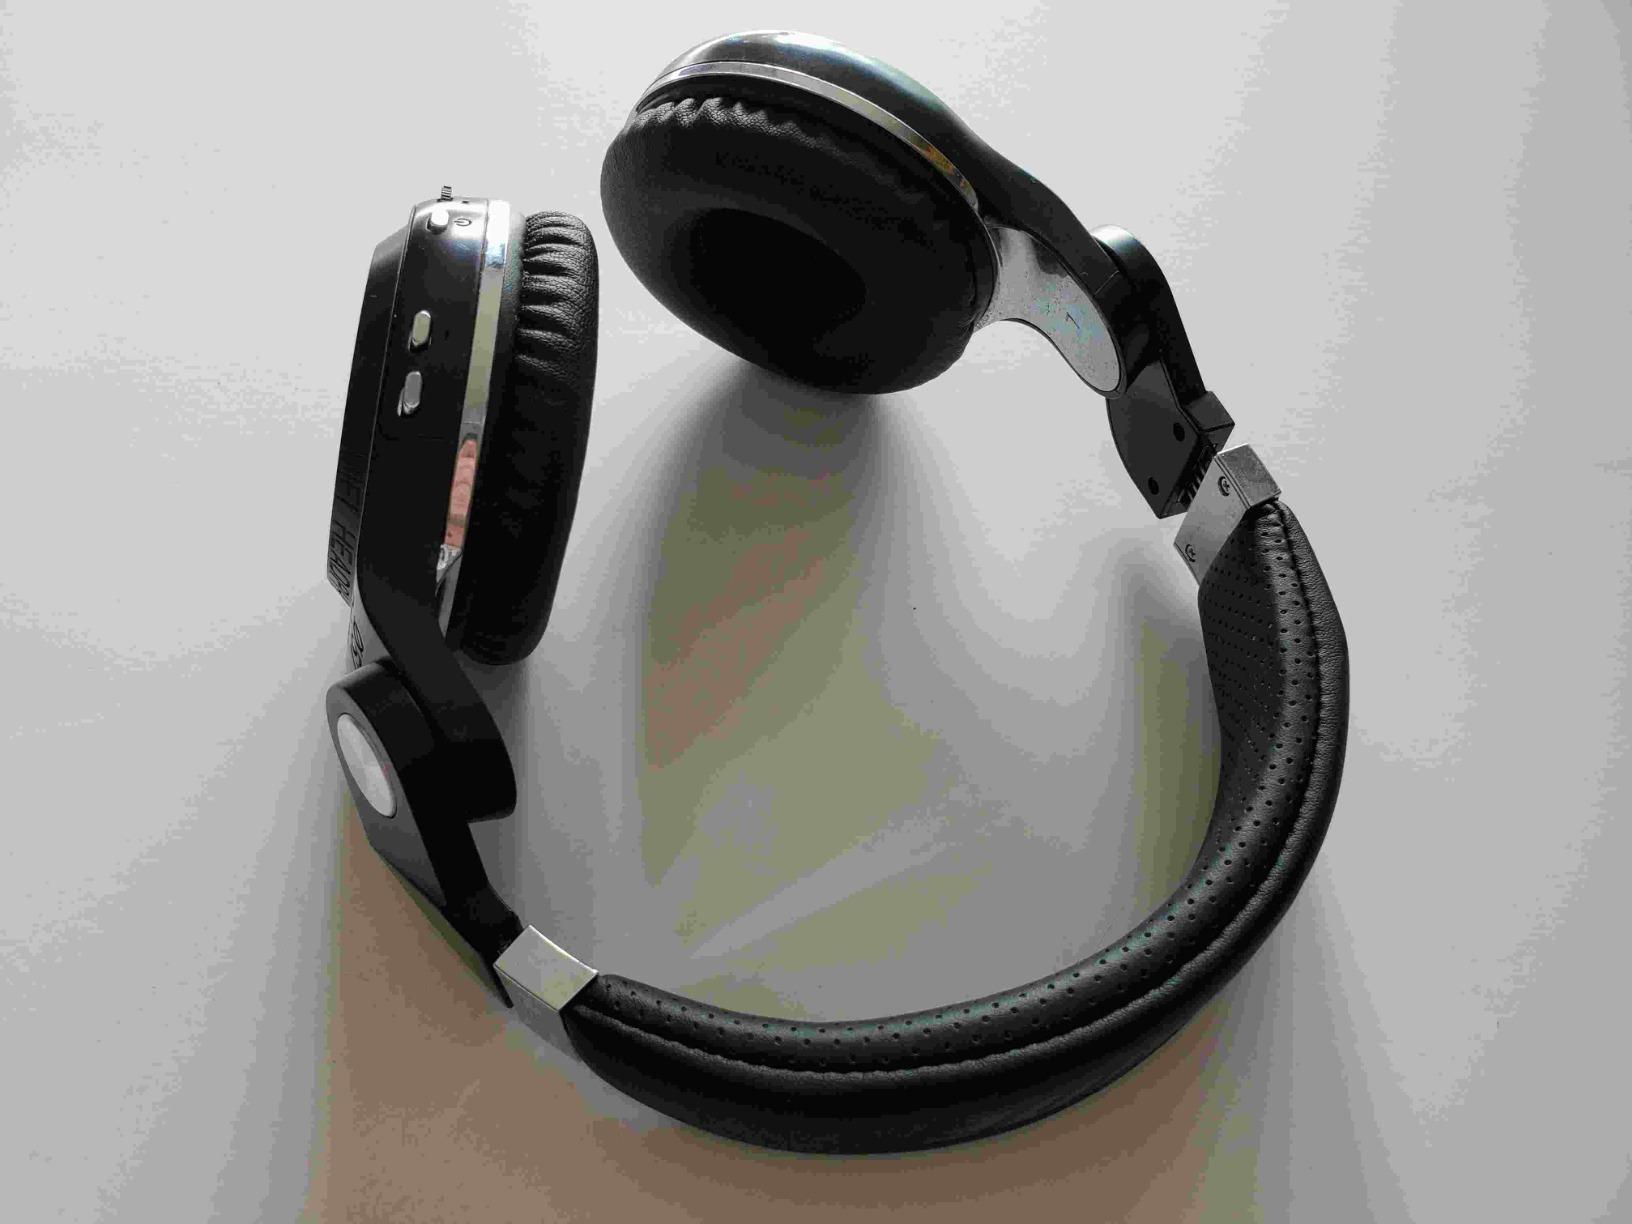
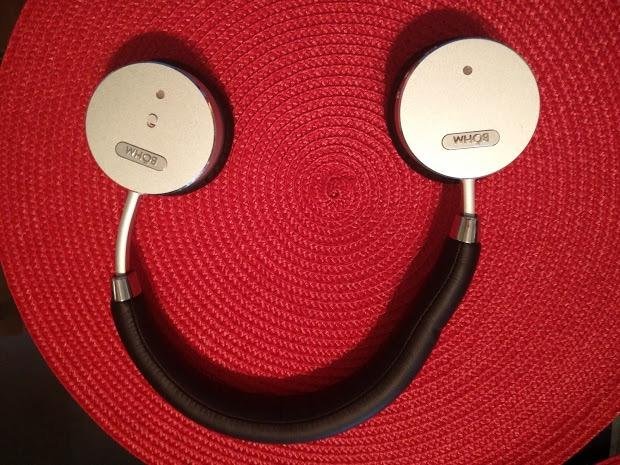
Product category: headphones
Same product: no